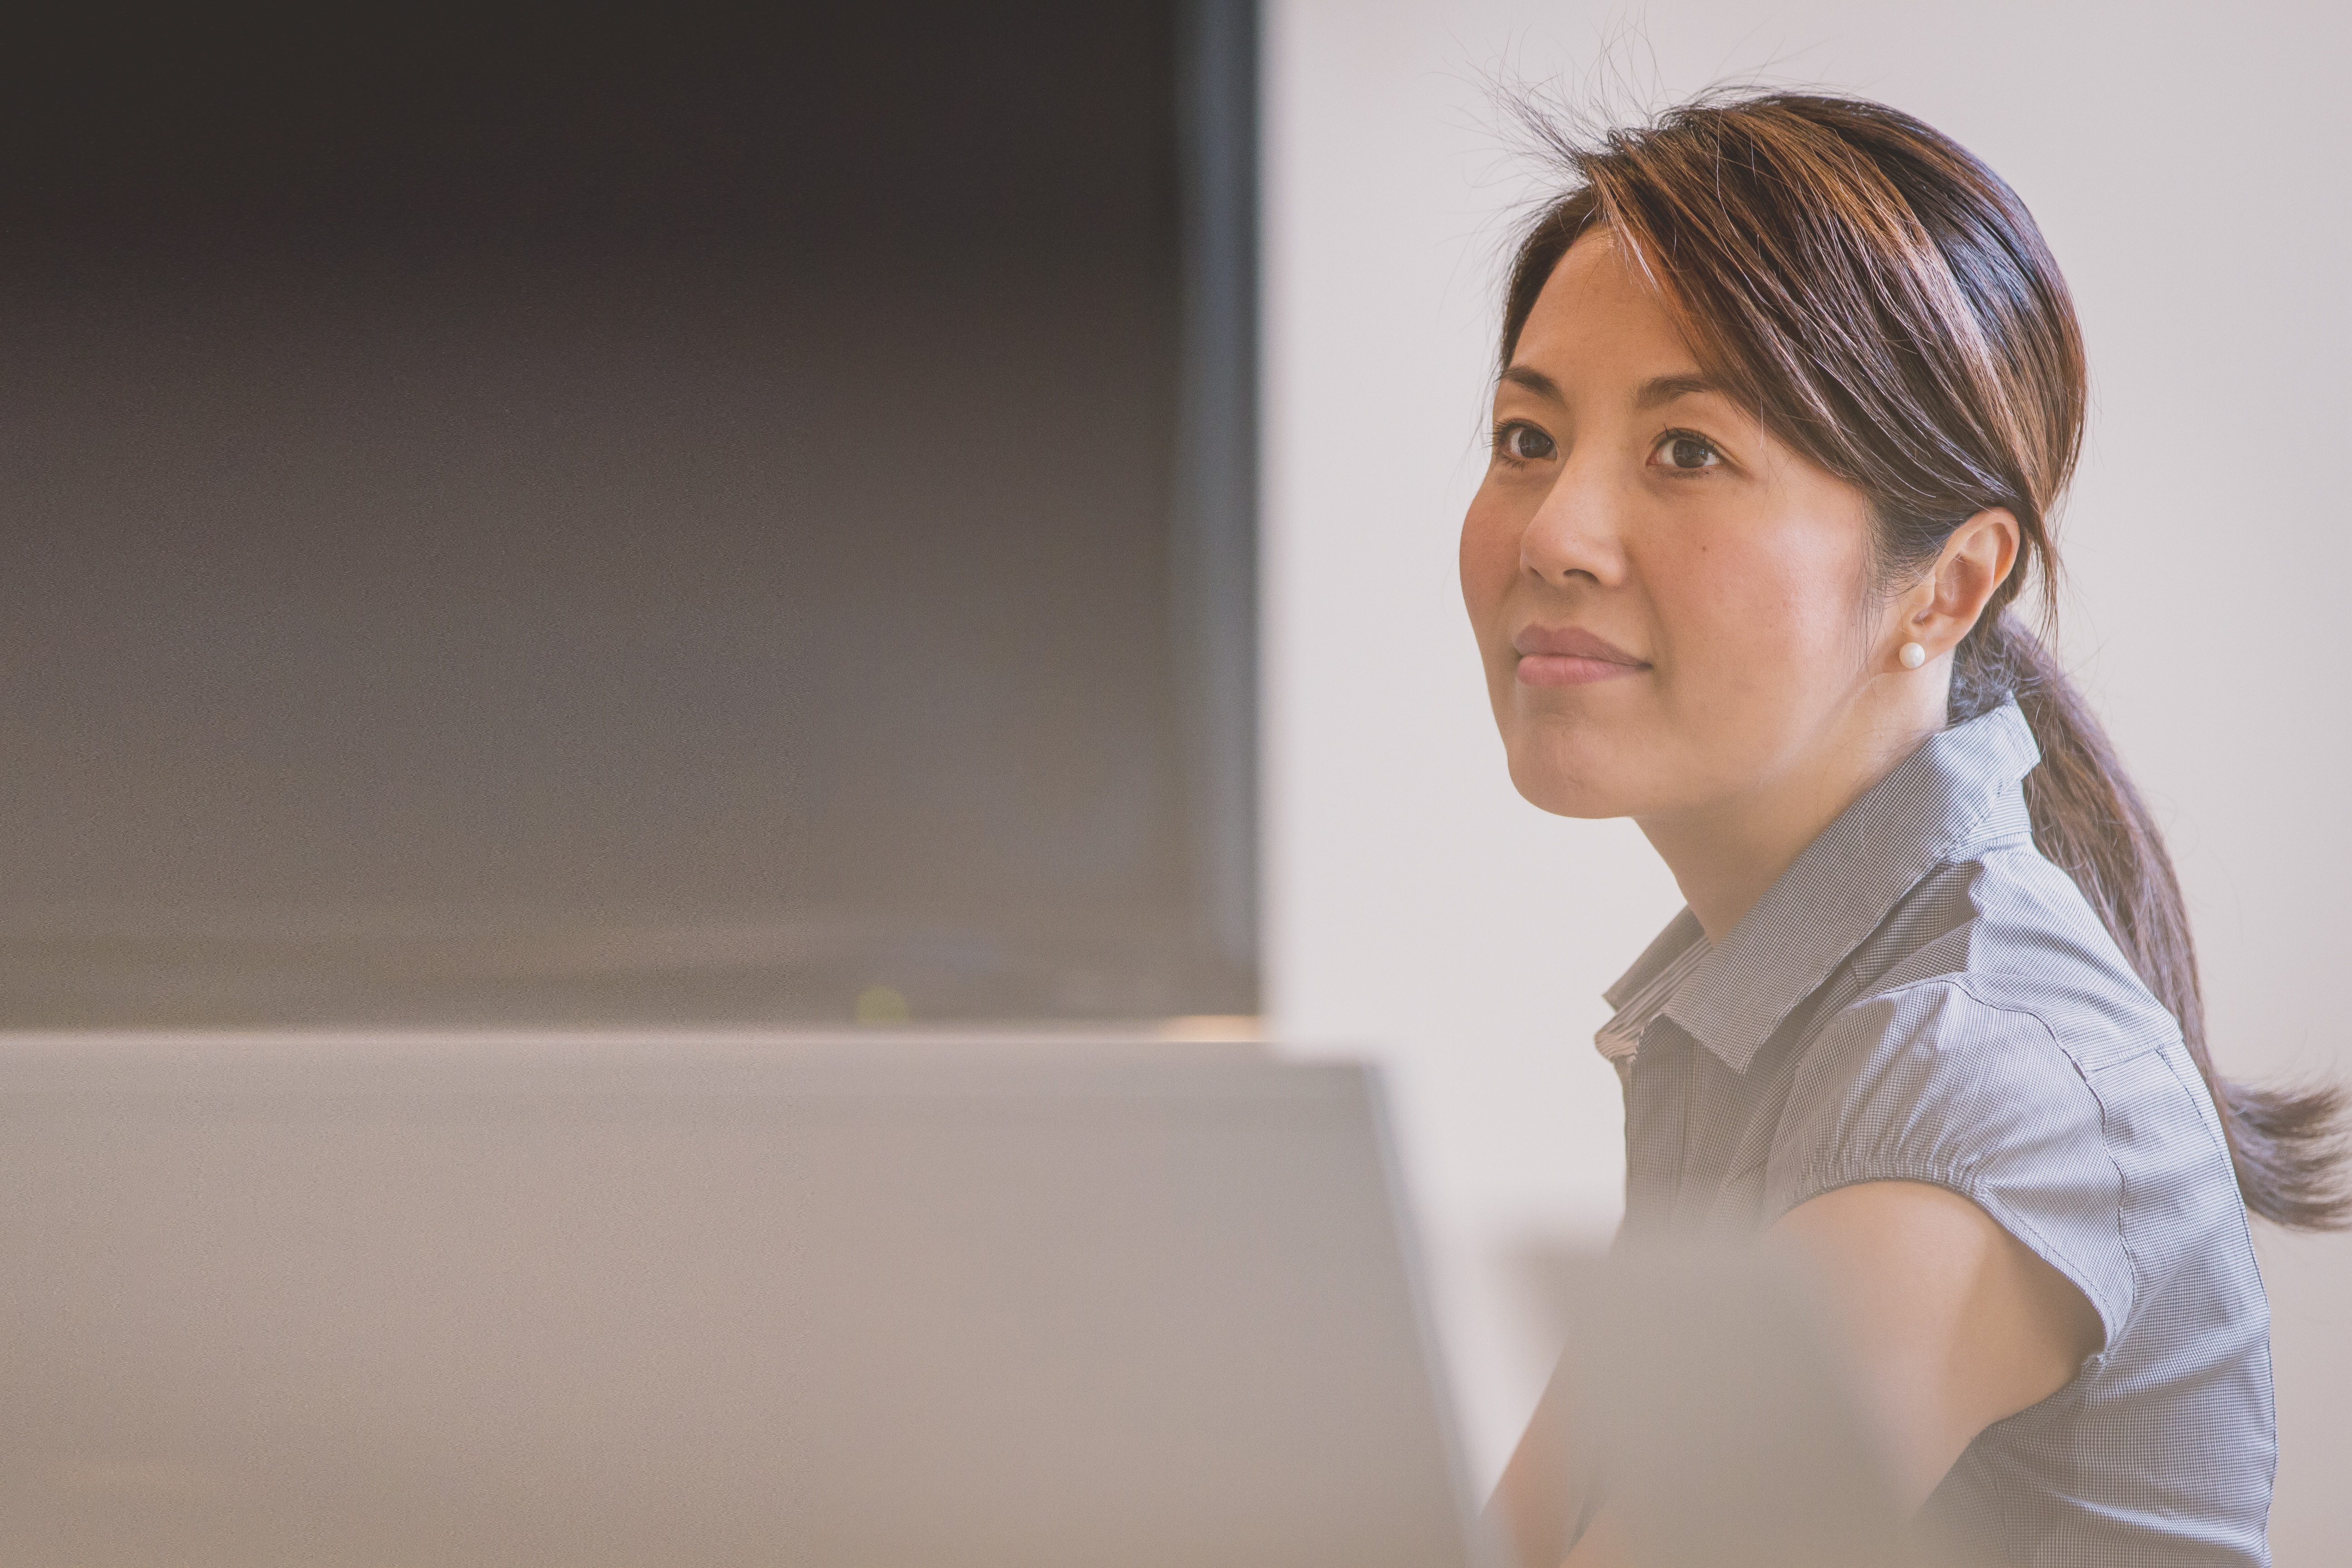
person, woman, meeting, portrait, business, hairstyle, face, eye, head, skin, manager, sense